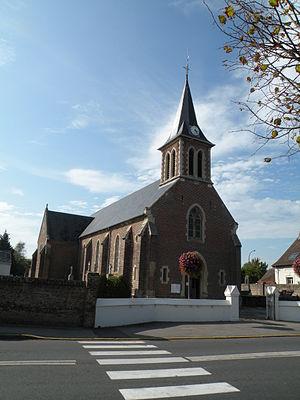
L'église Saint-Nicolas de Merlimont.
Merlimont est une commune française située dans le département du Pas-de-Calais en région Hauts-de-France.